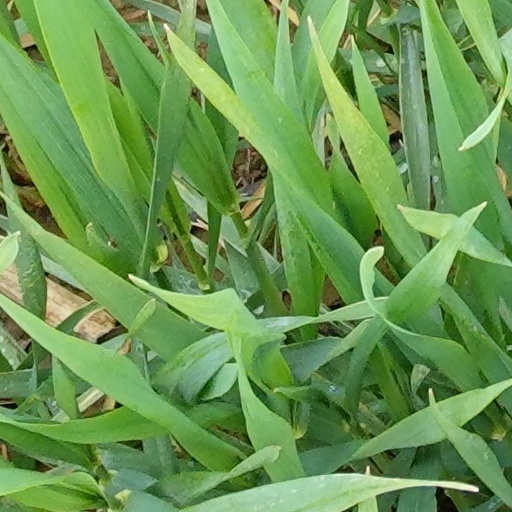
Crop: wheat